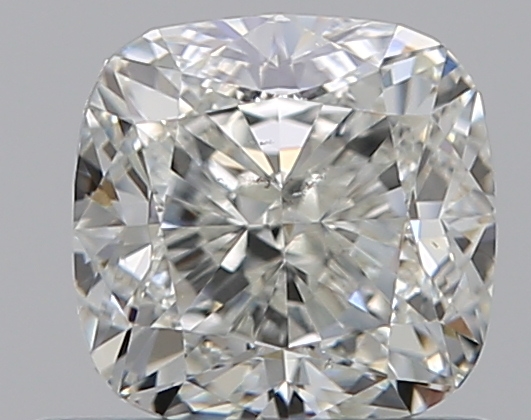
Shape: cushion
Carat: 0.7
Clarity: SI1
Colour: I
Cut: GD
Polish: EX
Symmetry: VG
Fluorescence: N
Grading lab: GIA
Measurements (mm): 4.83 x 4.75 x 3.42